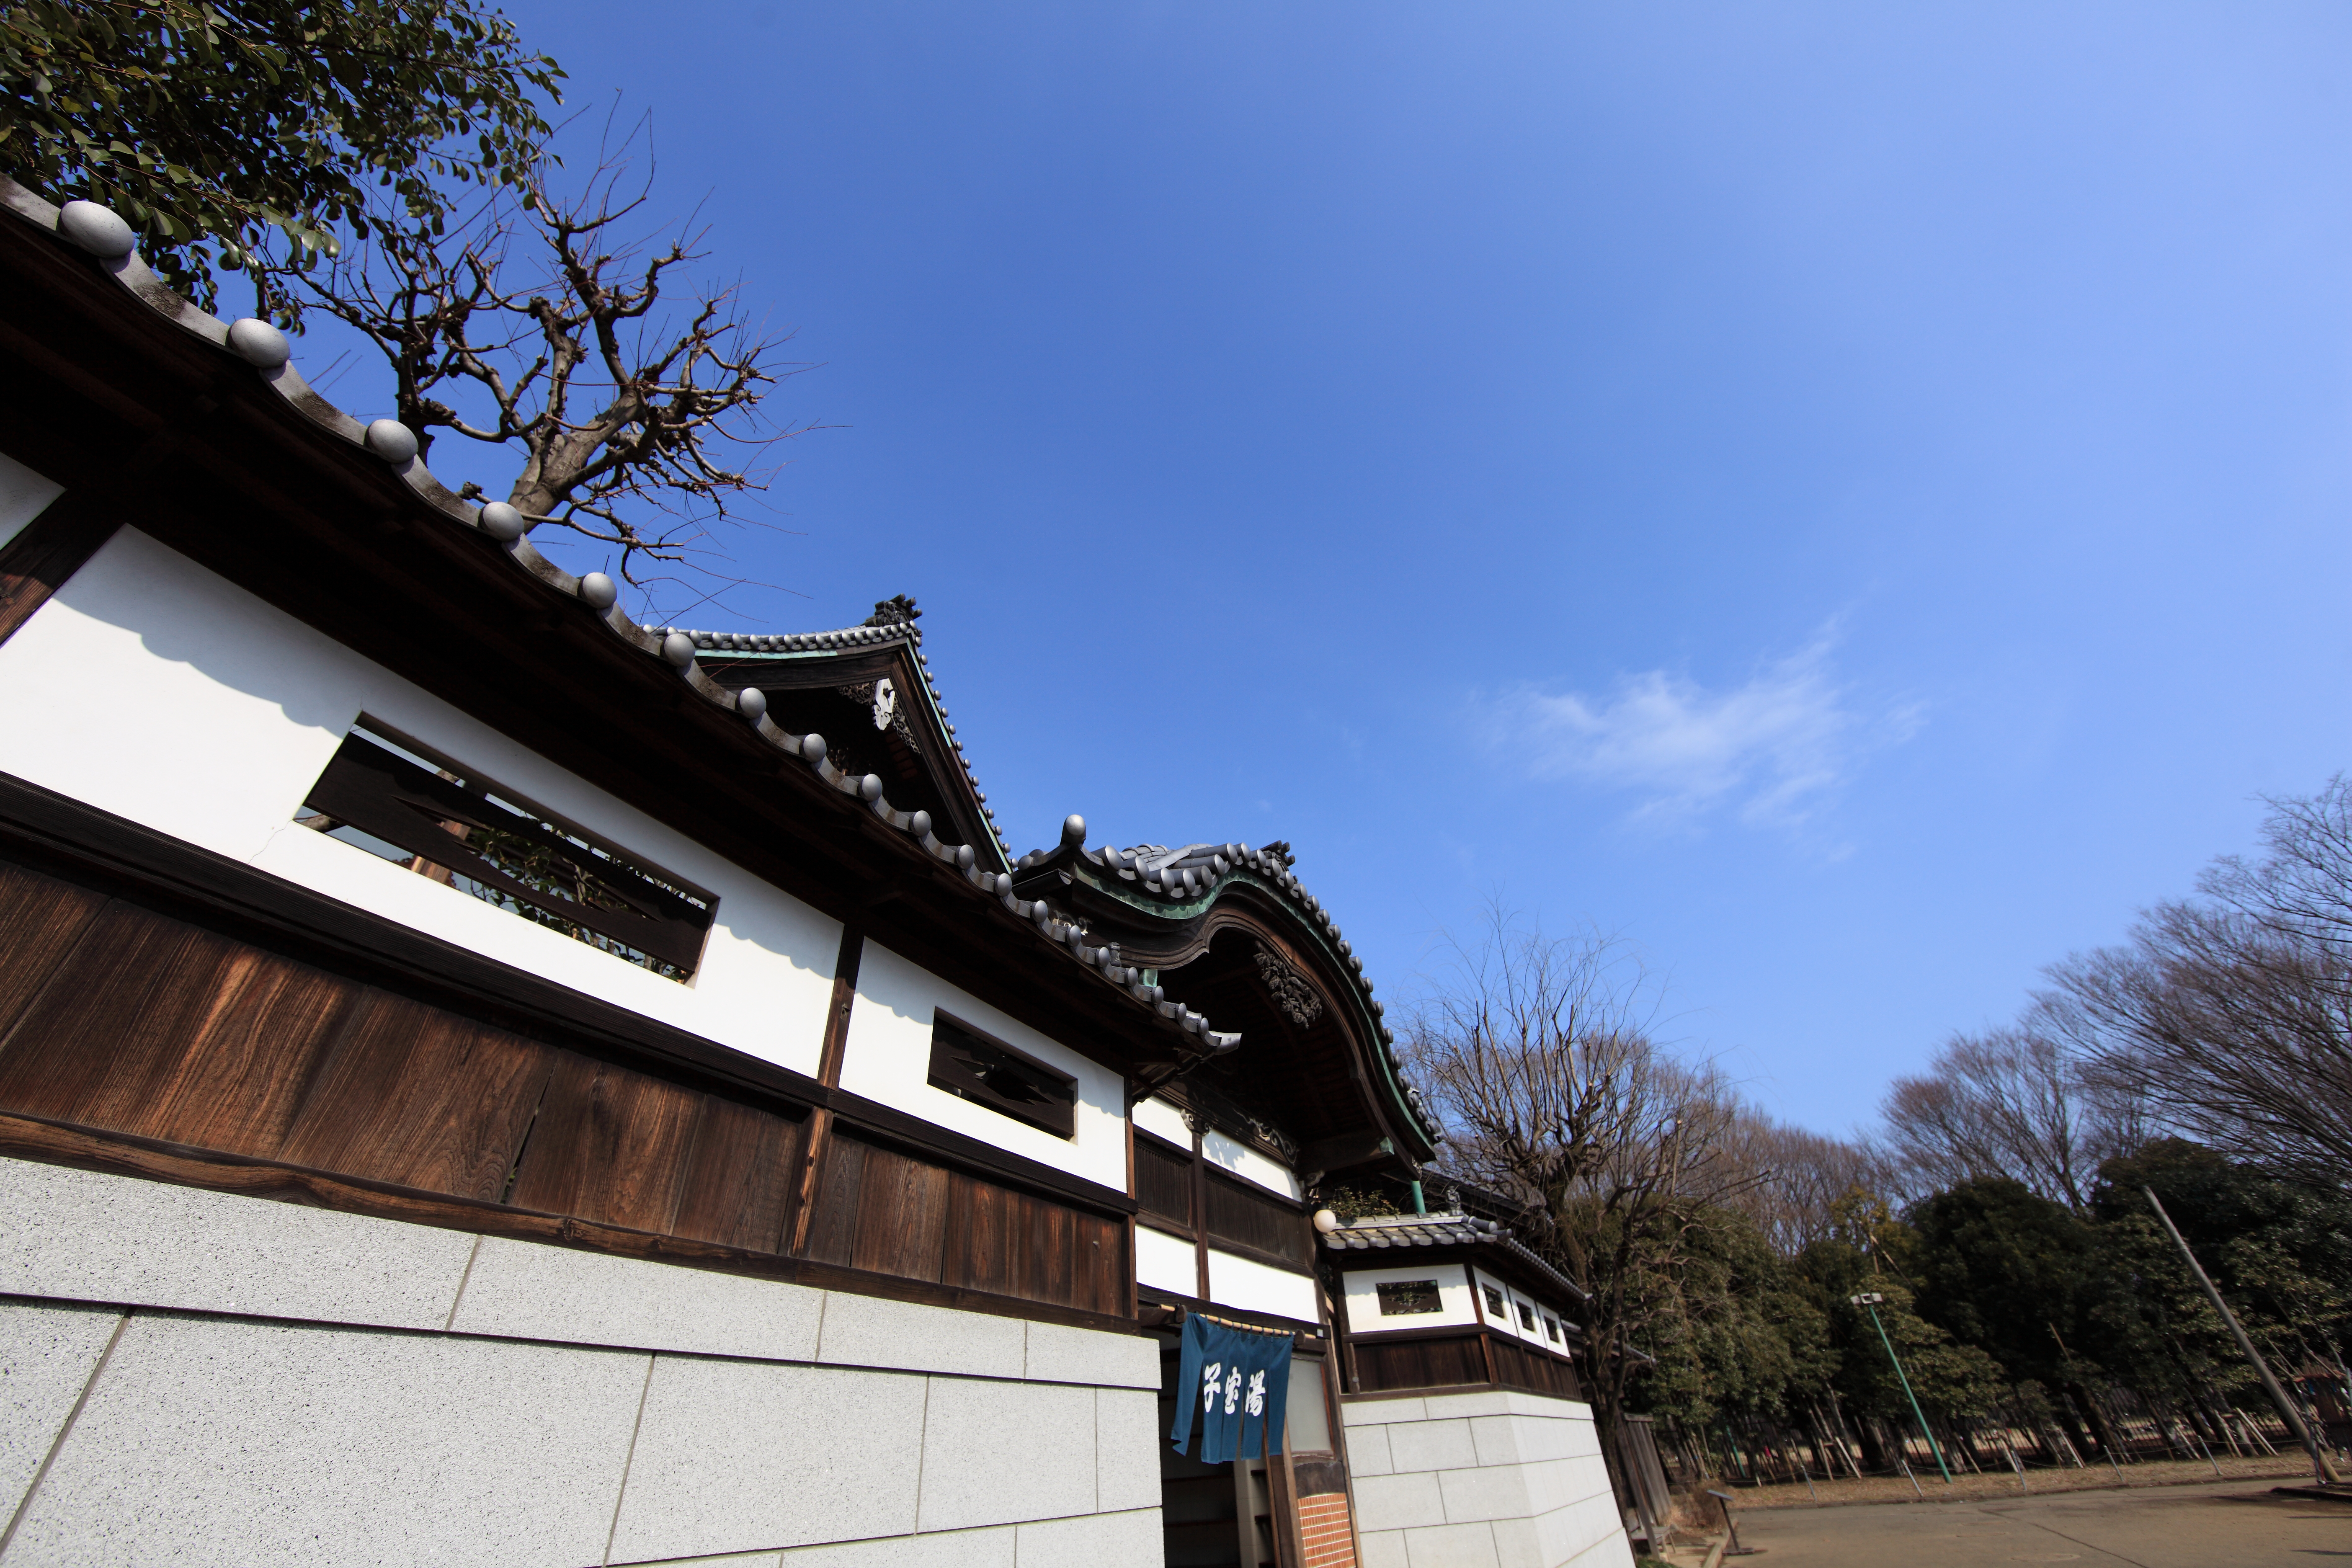
architecture, roof, high, ancient, facade, residence, exterior, cool image, design, japanese, public, 5d, style, hires, bath, markii, traditional, hi, res, resolution